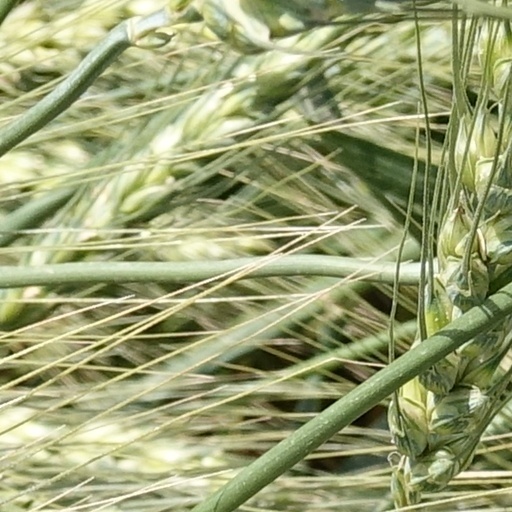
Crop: wheat